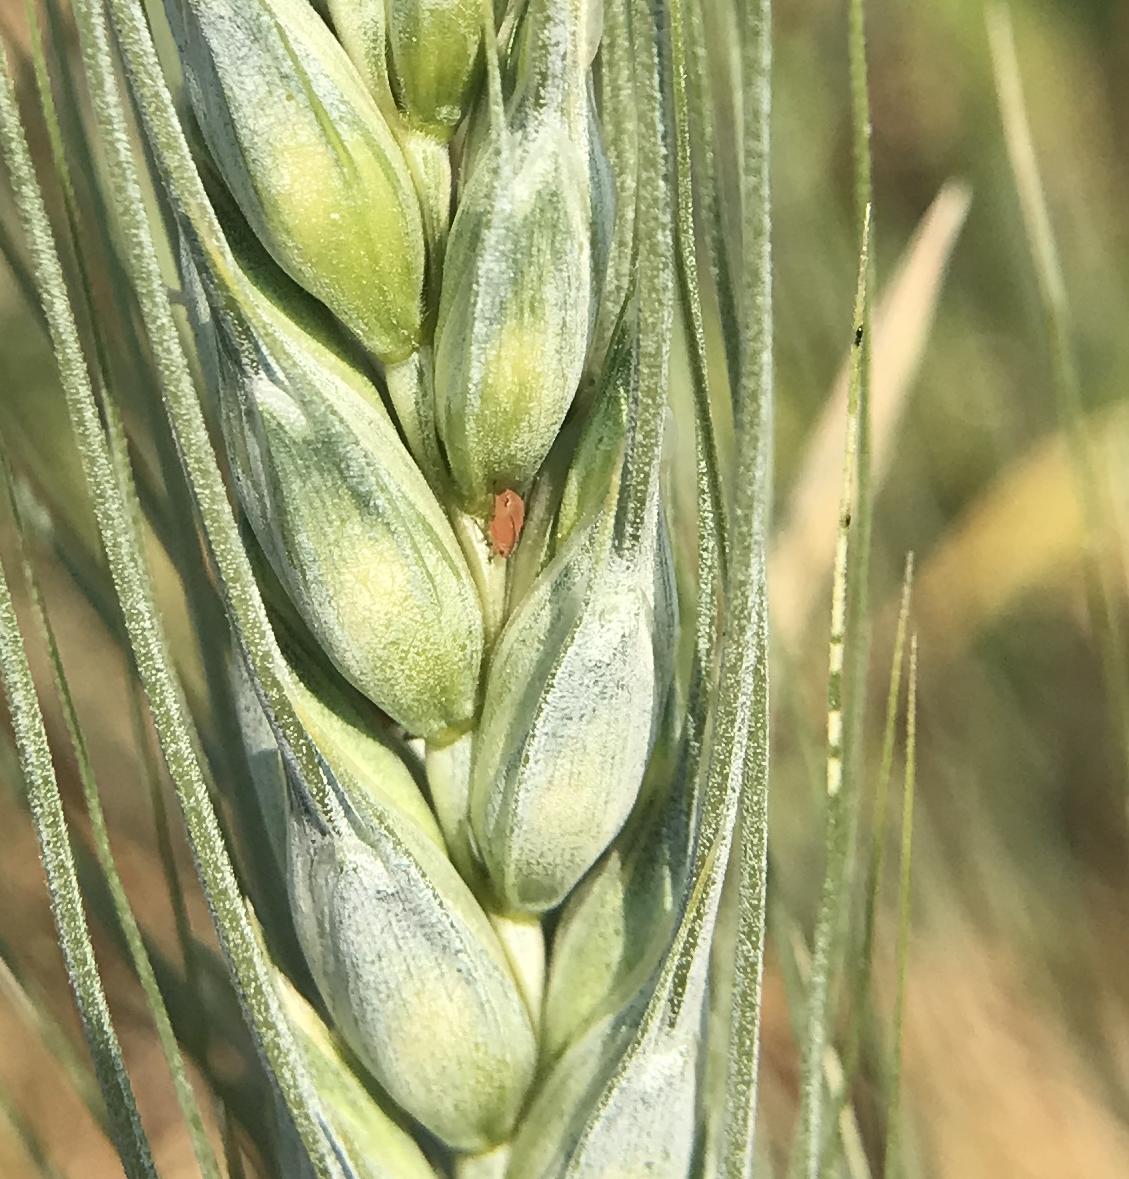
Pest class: english_grain_aphid